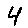
Label: 4